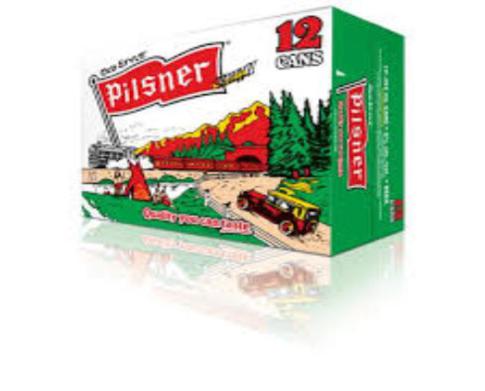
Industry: Food